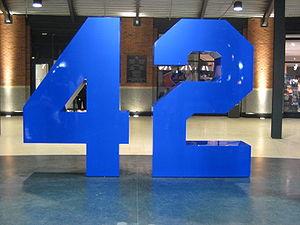
Jack Roosevelt Robinson, dit Jackie Robinson, né le 31 janvier 1919 à Cairo en Géorgie et mort le 24 octobre 1972 à Stamford dans le Connecticut, est un joueur américain de baseball ayant évolué dans la Ligue majeure de 1947 à 1956. Le 15 avril 1947, il devient le premier Noir à jouer en Ligue majeure depuis l'interdiction posée à ce niveau depuis soixante ans par les propriétaires de clubs, qui s'appuyaient sur les décisions de la Cour suprême des États-Unis. Infatigable militant de la cause égalitaire, il ouvre la voie à la « Révolution des droits civiques ».
En compétition, la quasi-totalité des sportifs arborent un numéro, en principe, dans le dos mais non pas toujours. C'est le dossard. Introduite par le sport hippique, la numérotation des sportifs est destinée à faciliter l’identification de ces derniers par les officiels et les spectateurs. Mais cette définition n'épuise pas tout le sens du mot qui est devenu plus signifiant dans l’usage courant. Ainsi, dossard signifie également le vêtement sans manche, de l’épaule au poignet, généralement une veste, qui le porte.